Frydag

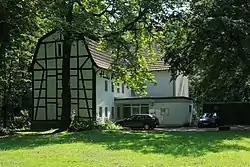
House Wischlingen

The House of Buddenburg was owned from the 14th century to 1902 by the line Frydag to Buddenburg but the name became extinct in 1908, which also had Loxten in the 17th century. House Grevel came into possession of the family in 1350, the local line went out 1546. House Wischlingen came in the second half of the 14th century two daughters in equal parts to the families of Frydag and Ovelacker; the Frydag part came over the family of Plettenberg in 1511 to that of Syberg. Godert and Arnt Frydag married the heirs "Aleke and Belke von Husen" and thus came into the possession of the Niederhofes and the Oberhofes in Husen in Syburg, today Castle Husen and House Husen, that remained in possession until 1655.